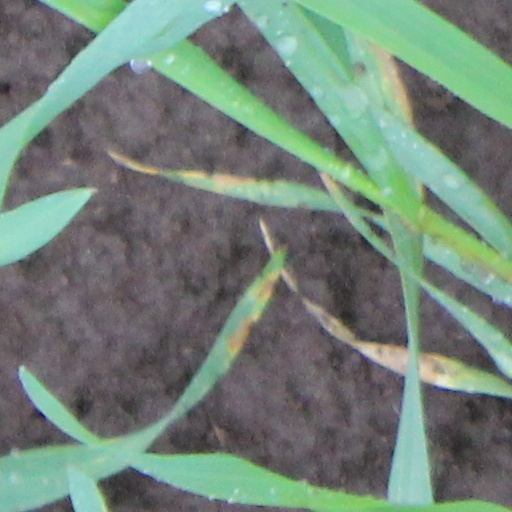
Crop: wheat